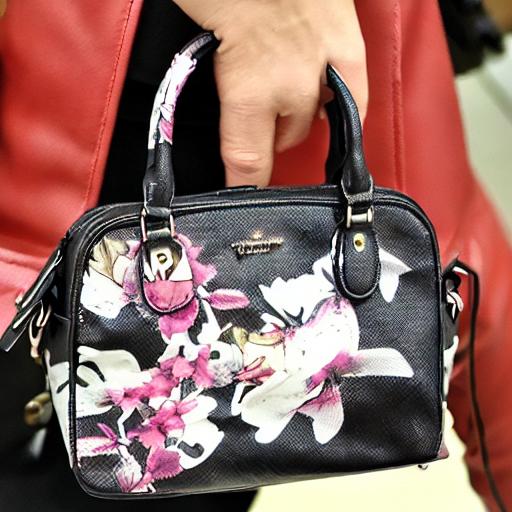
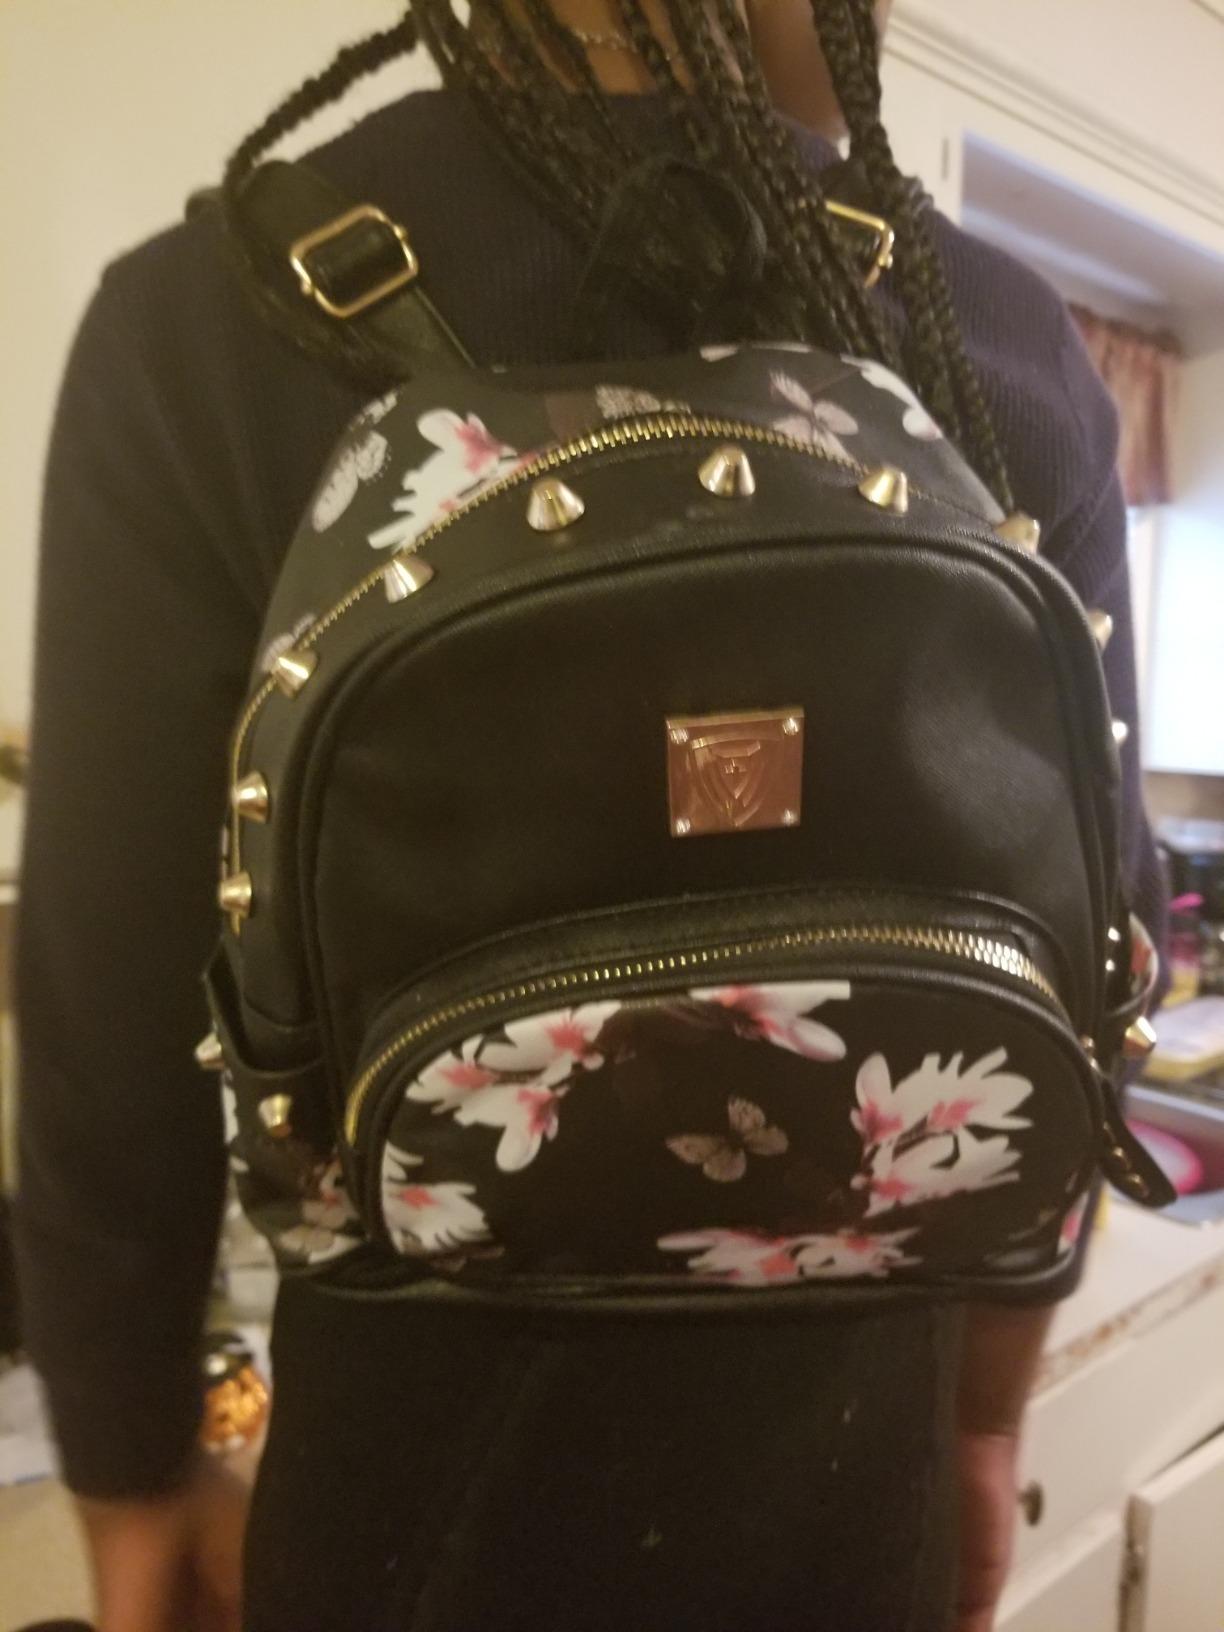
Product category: accessories_handbag
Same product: no